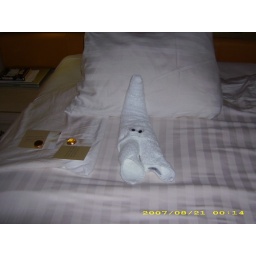
Another towel animal made by our room steward.